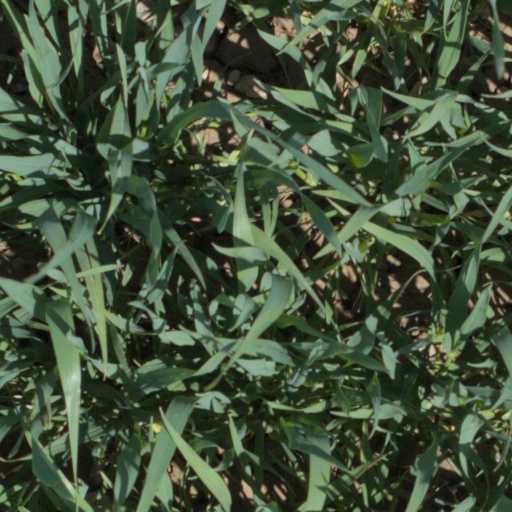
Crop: wheat